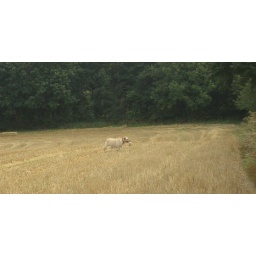
That is a ball she found in her mouth, not a small furry animal !